Veronika Alseikienė

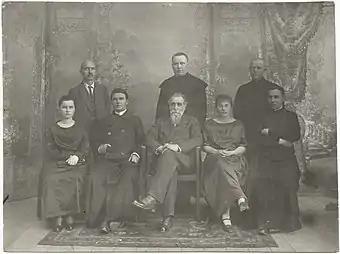
Board members of the Lithuanian Society for the Relief of War Sufferers (Alseikienė sits second from the right)

In addition to her work at the hospital of the Lithuanian Sanitary Aid Society and private practice, Alseikienė actively participated in the Lithuanian cultural life. Working with the Lithuanian Society for the Relief of War Sufferers, she volunteered to treat war orphans who lived in ten orphanages maintained by the society. To teach these children skills, she initiated crafts classes (for example, knitting for girls and blacksmithing for boys). She also participated in the activities of the Lithuanian Education Society Rytas.